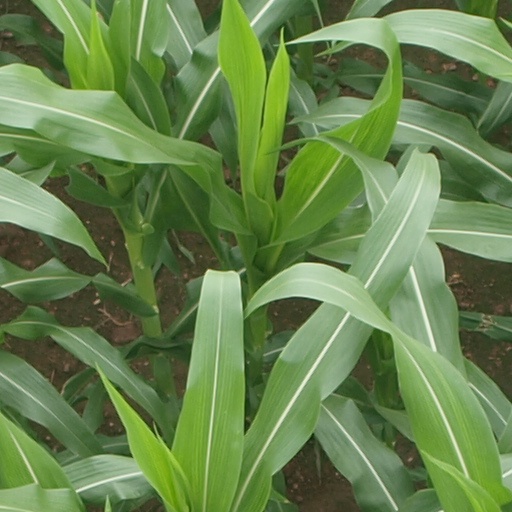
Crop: maize; corn